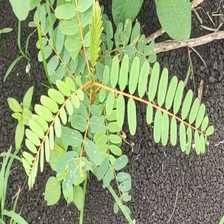
Weed species: Sicklepod_(Senna obtusifolia)